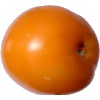
Label: yellow_tomato